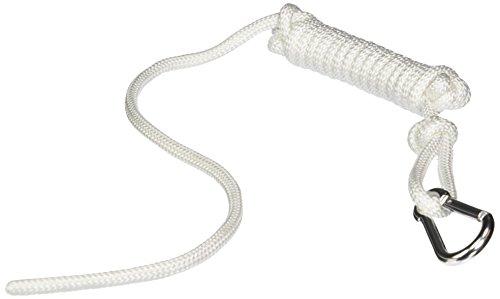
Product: Tachikara T-Rope Tetherball Attachment Rope
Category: Sports & Outdoors | Sports & Fitness | Leisure Sports & Game Room | Outdoor Games & Activities | Tetherball
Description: Clip attaches to all standard tetherballs and poles.
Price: $3.11
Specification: Product Dimensions:         6 x 2 x 2 inches ; 2.88 ounces    |Shipping Weight: 4 ounces (View shipping rates and policies)|Domestic Shipping: Item can be shipped within U.S.|International Shipping: This item can be shipped to select countries outside of the U.S.  Learn More|ASIN: B001U29FSK|Item model number: T ROPE|    #16    in Tetherball Equipment